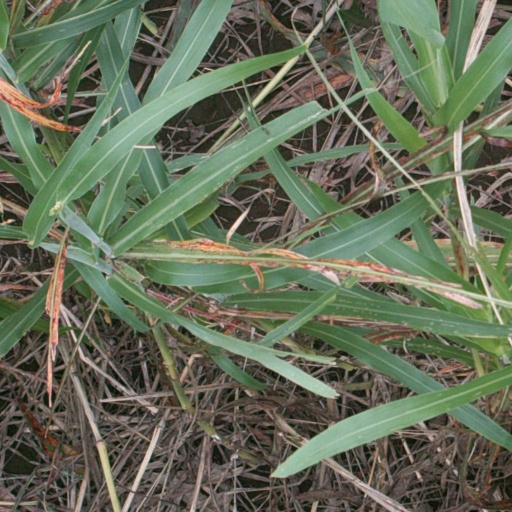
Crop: sorghum